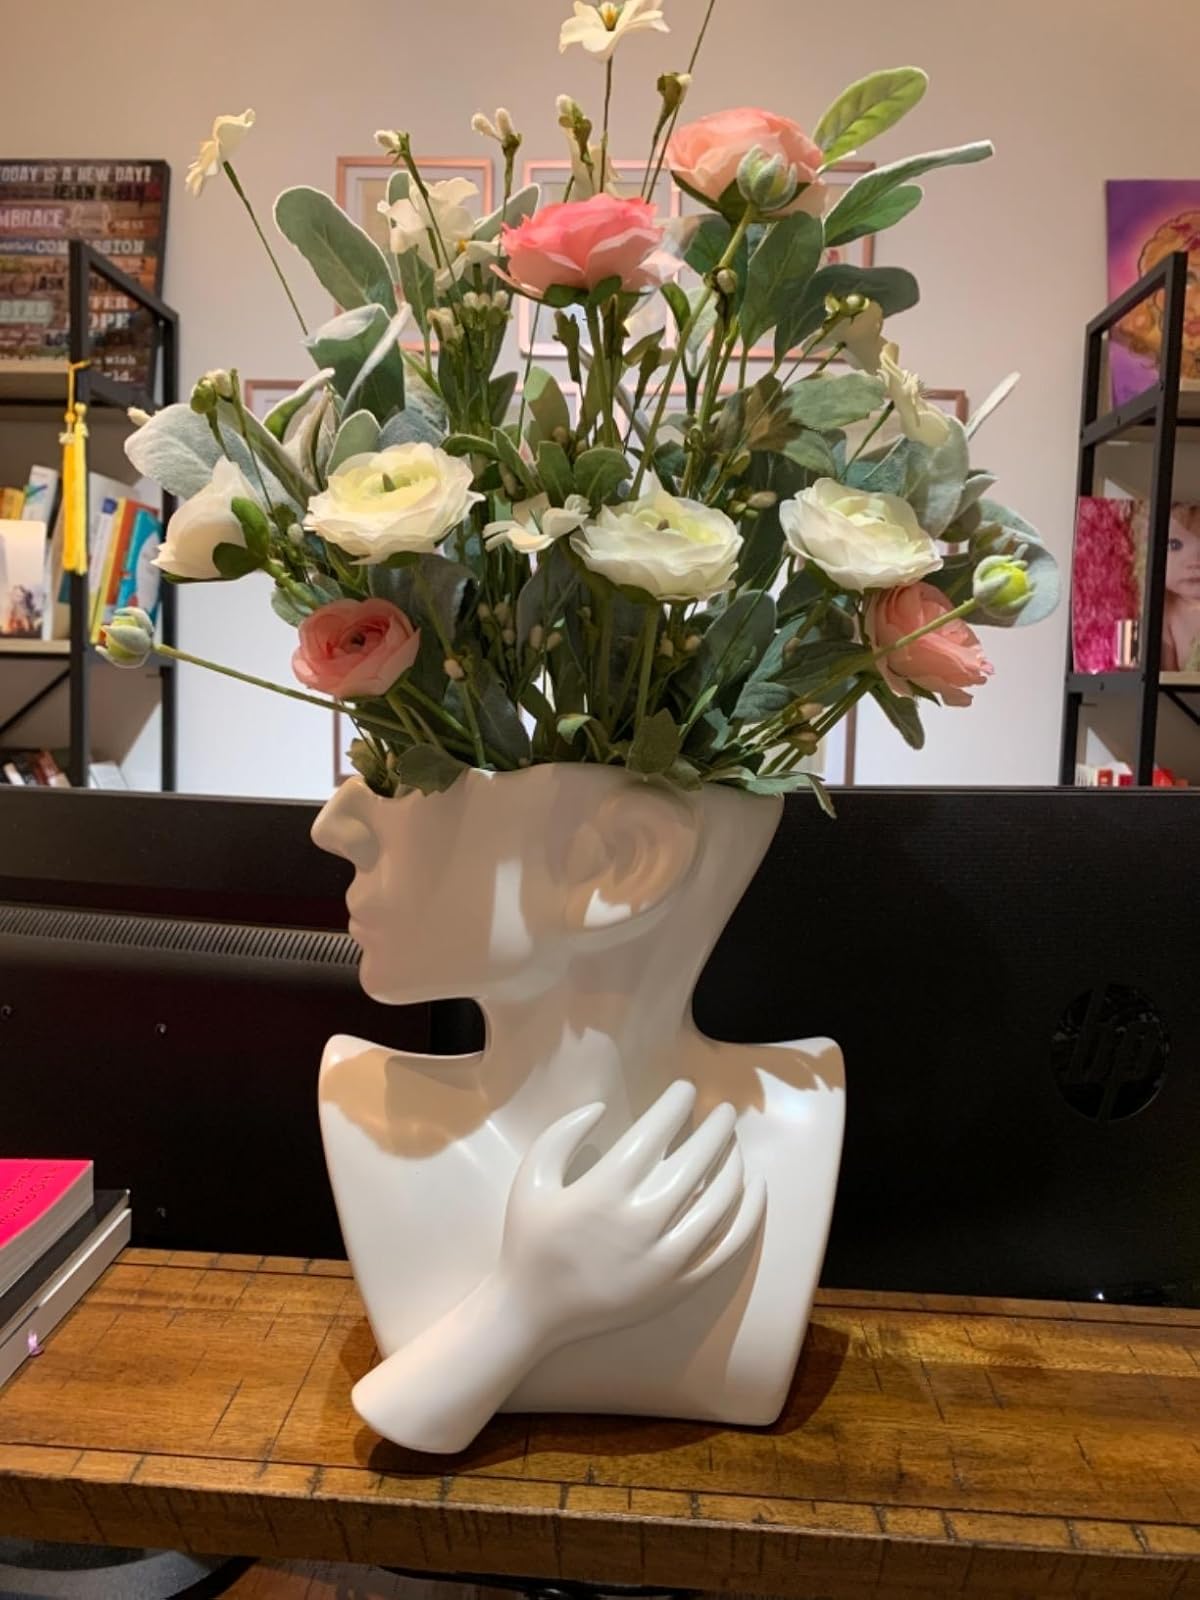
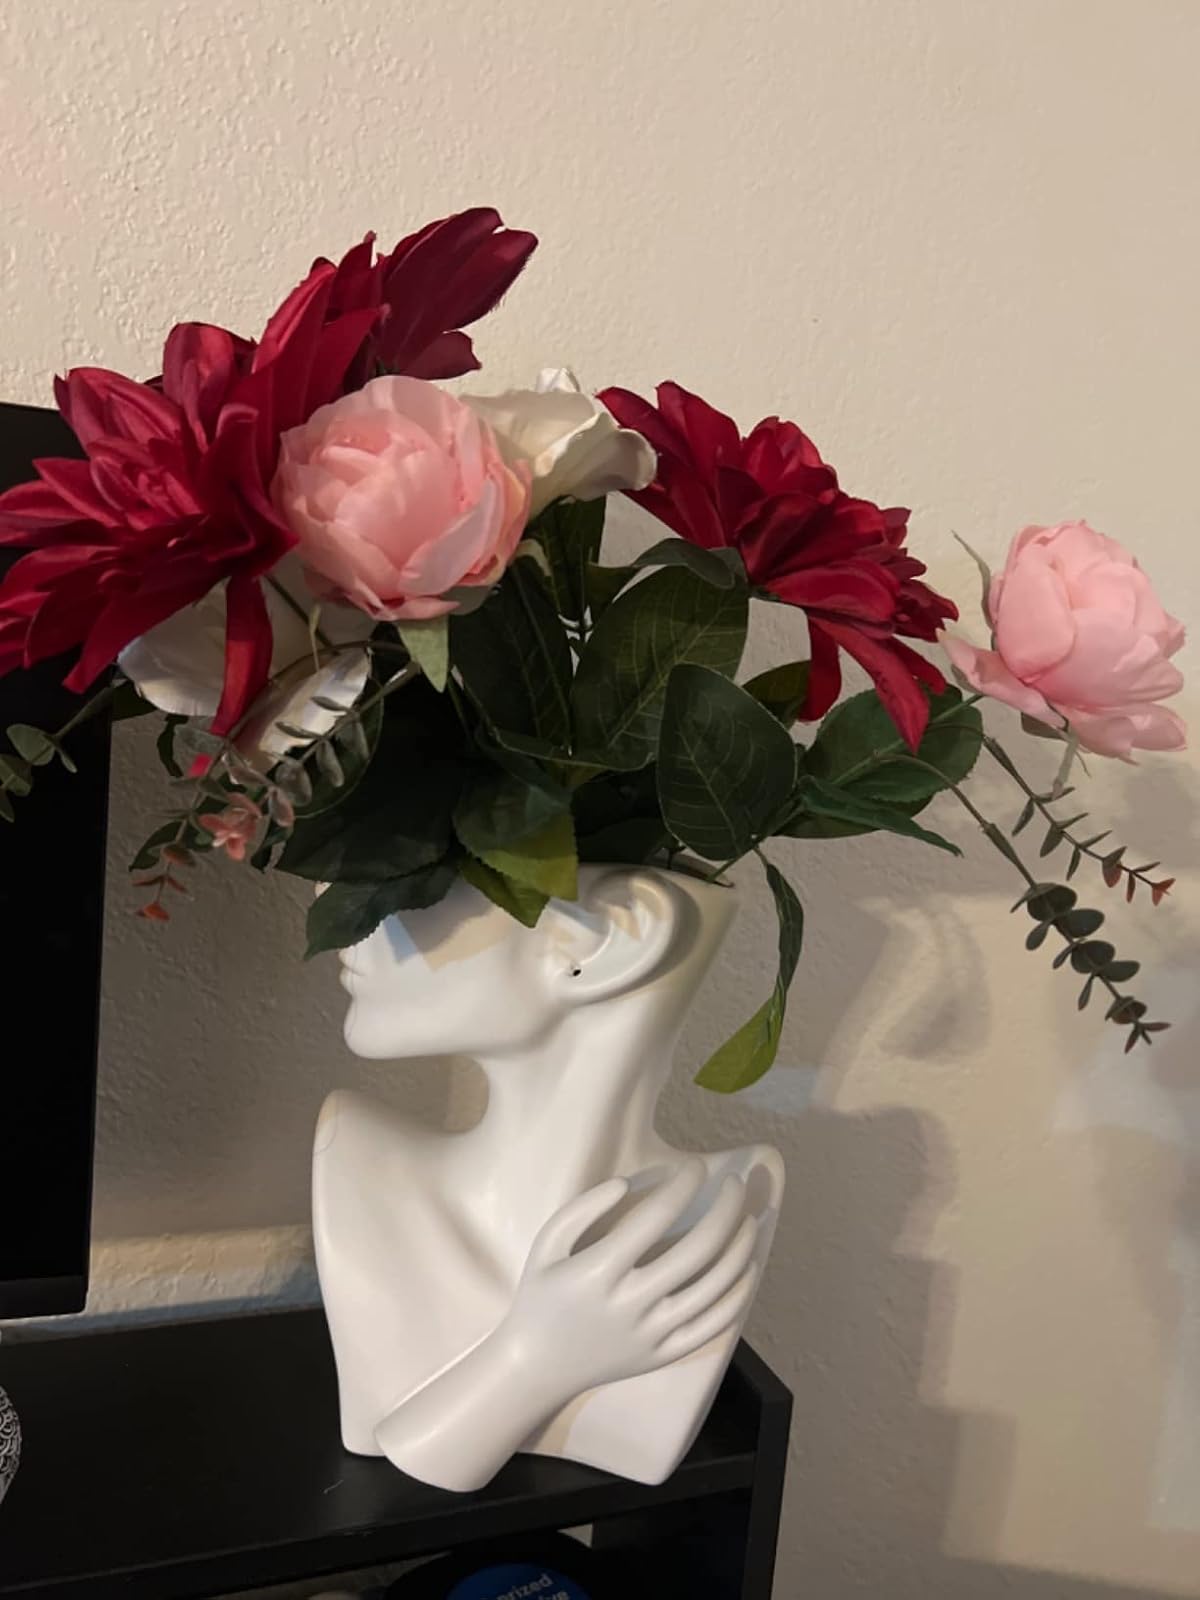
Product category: vase
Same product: yes